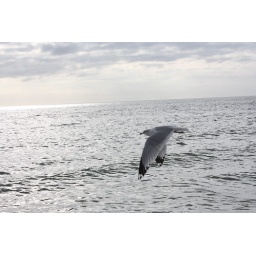
This shot shows a bird flying out over the water.